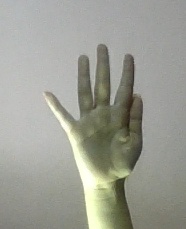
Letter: sheen